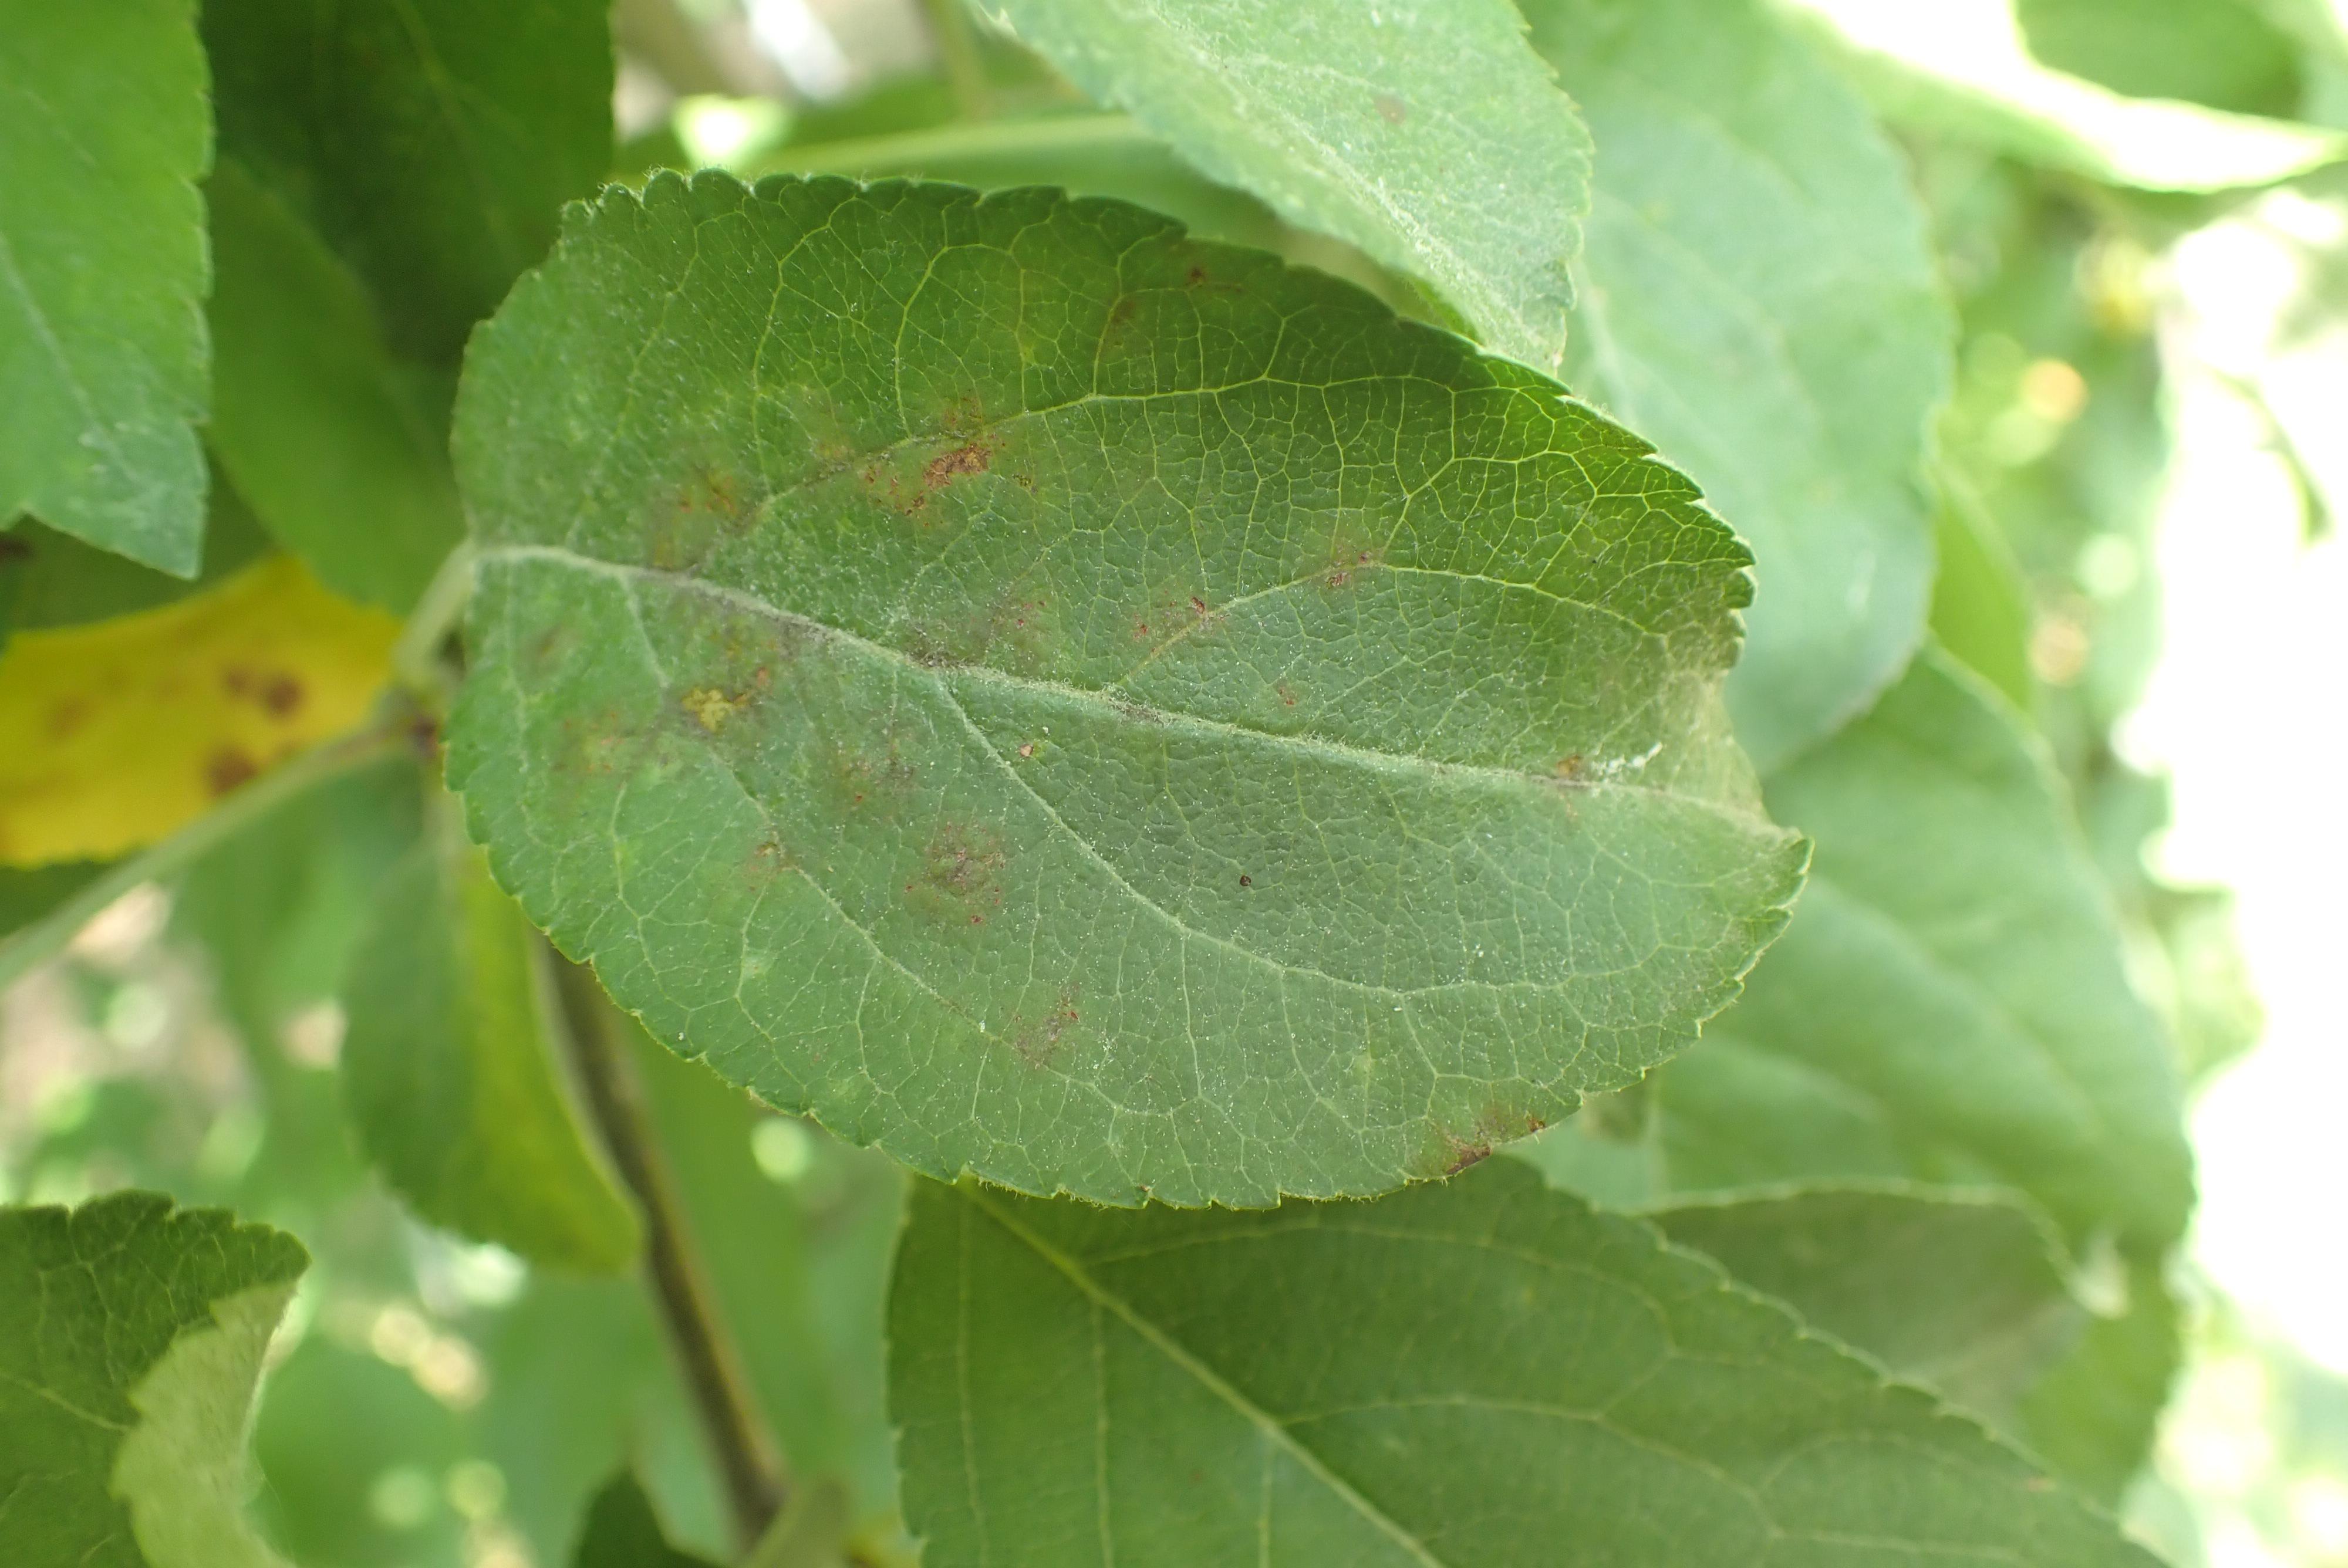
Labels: scab